Shevchenko (crater)

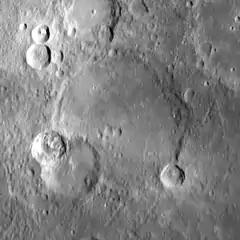
MESSENGER WAC mosaic

Shevchenko is a crater on Mercury. Its name was adopted by the International Astronomical Union (IAU) in 1976, for Ukrainian poet Taras Hryhorovych Shevchenko.